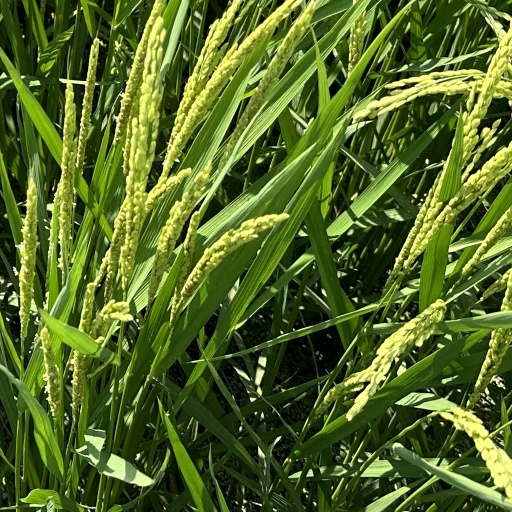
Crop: rice